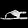
Label: Sandal